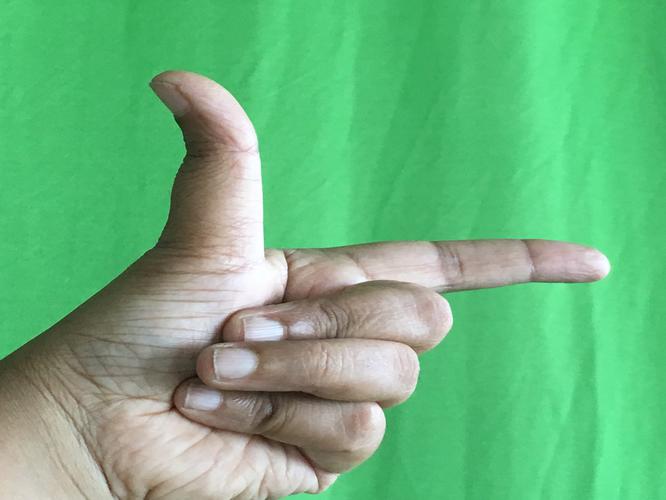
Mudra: Chandrakala
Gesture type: single_hand